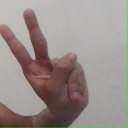
अक्षर: ऐ